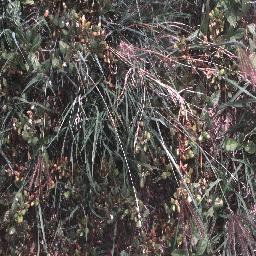
Label: negative